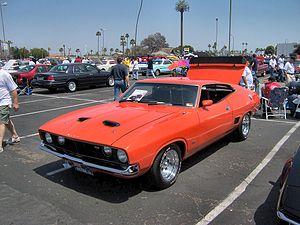
La Ford Falcon est une automobile construite par Ford aux États-Unis de 1960 à 1970, en Argentine des années 1960 jusqu'au début des années 1990 et en Australie, entre 1960 et 2016.